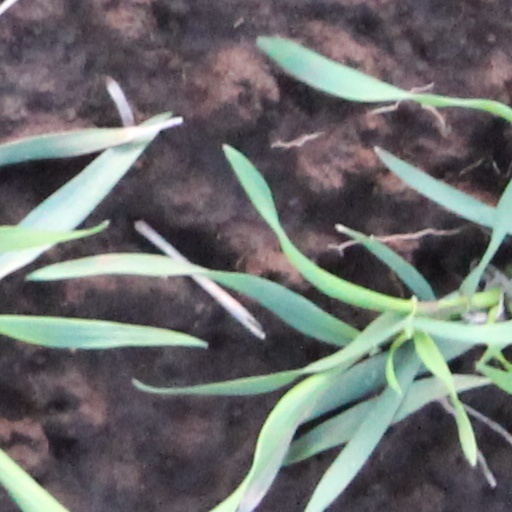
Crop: wheat